Gelato
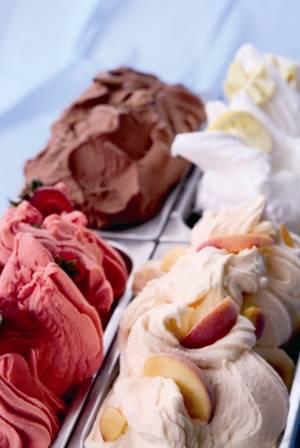
Also known as:
ar - Arabic: جيلاتي
az - Azerbaijani: Gelato
be - Belarusian: Джэлата
bg - Bulgarian: Джелато
ca - Catalan: Gelat italià
cs - Czech: Gelato
da - Danish: Gelato
el - Greek: Τζελάτο
es - Spanish: Gelato
et - Estonian: Gelato
fa - Persian: جلاتو
fi - Finnish: Gelato
fr - French: Gelato
he - Hebrew: ג'לאטו
hy - Armenian: Ջելատո
id - Indonesian: Gelato
io - Ido: Glaciajo
ja - Japanese: ジェラート
jv - Javanese: Gelato
ka - Georgian: ჯელატო
ko - Korean: 젤라토
mk - Macedonian: Џелато
ms - Malay: Gelato
nl - Dutch: Consumptie-ijs
pt - Portuguese: Gelato
ru - Russian: Джелато
sr - Serbian: Ђелато
sv - Swedish: Gelato
th - Thai: เจลาโต
tr - Turkish: Roma dondurması
uk - Ukrainian: Джелато
vi - Vietnamese: Gelato
yue - Cantonese: 意式雪糕
zh - Chinese: 吉拉朵
Category: dessert (ice cream)
Cuisine: Italian
Associated cuisines: Italian
Area: Italy
Countries: Italy
Region: Southern Europe, , , ,
This dessert is a specific style of ice cream derived from the local artisanal tradition. It typically contains 35% air (substantially less than American-style ice cream) and more flavoring than other types of frozen desserts, giving it a density and richness that distinguishes it from other ice creams.